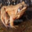
Label: frog